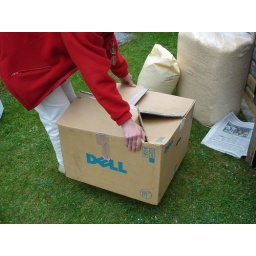
The chickens were collected in a box